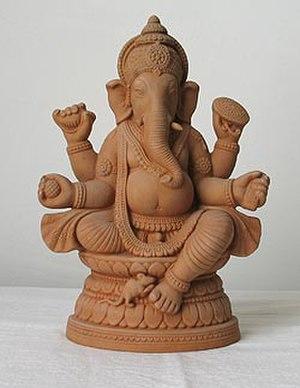
Les éléphants sont des mammifères proboscidiens de la famille des Éléphantidés. Ils correspondent aujourd'hui à trois espèces réparties en deux genres distincts. L'Éléphant de savane d'Afrique et l'Éléphant de forêt d'Afrique, autrefois regroupés sous la même espèce d'« Éléphant d'Afrique », appartiennent au genre Loxodonta, tandis que l'Éléphant d'Asie, anciennement appelé « éléphant indien », appartient au genre Elephas. Ils se différencient par certaines caractéristiques anatomiques, les éléphants d'Asie étant en général plus petits avec des oreilles plus petites, ou encore une différence du bout de la trompe. Ces espèces survivantes font localement l'objet de programmes ou de projets de réintroduction et de protection.
L'Homme et son devenir selon le Vêdânta est un livre de René Guénon paru en 1925. Guénon décrit une partie de la doctrine du Vêdânta selon la formulation d'Adi Shankara se concentrant sur l'être humain : sa constitution, ses états, son avenir posthume.
Le concept du Principe Suprême, équivalent de Dieu, selon le Sanatana Dharma dont l'Hindouisme classique et l'ancienne tradition védique sont la forme indienne, a deux aspects principaux:
L'iconographie est l'ensemble des représentations d'un même sujet ou autour d'un même thème dans les œuvres appartenant aux arts visuels. L'iconographie est aussi une branche de l'histoire de l'art qui étudie l'identification, la description et l'interprétation du contenu des images : les sujets représentés, les compositions et les détails particuliers utilisés pour le faire, et d'autres éléments qui sont distincts du style artistique.